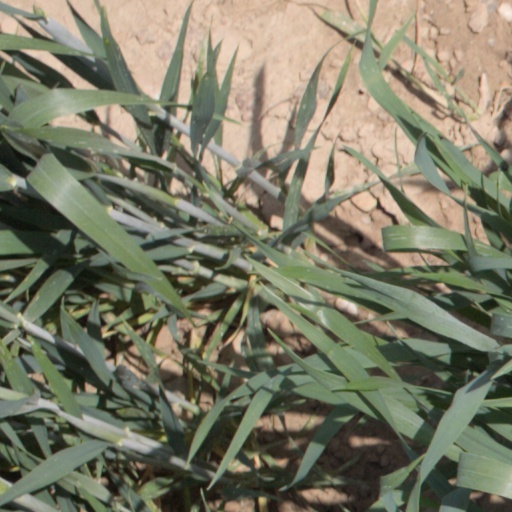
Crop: wheat